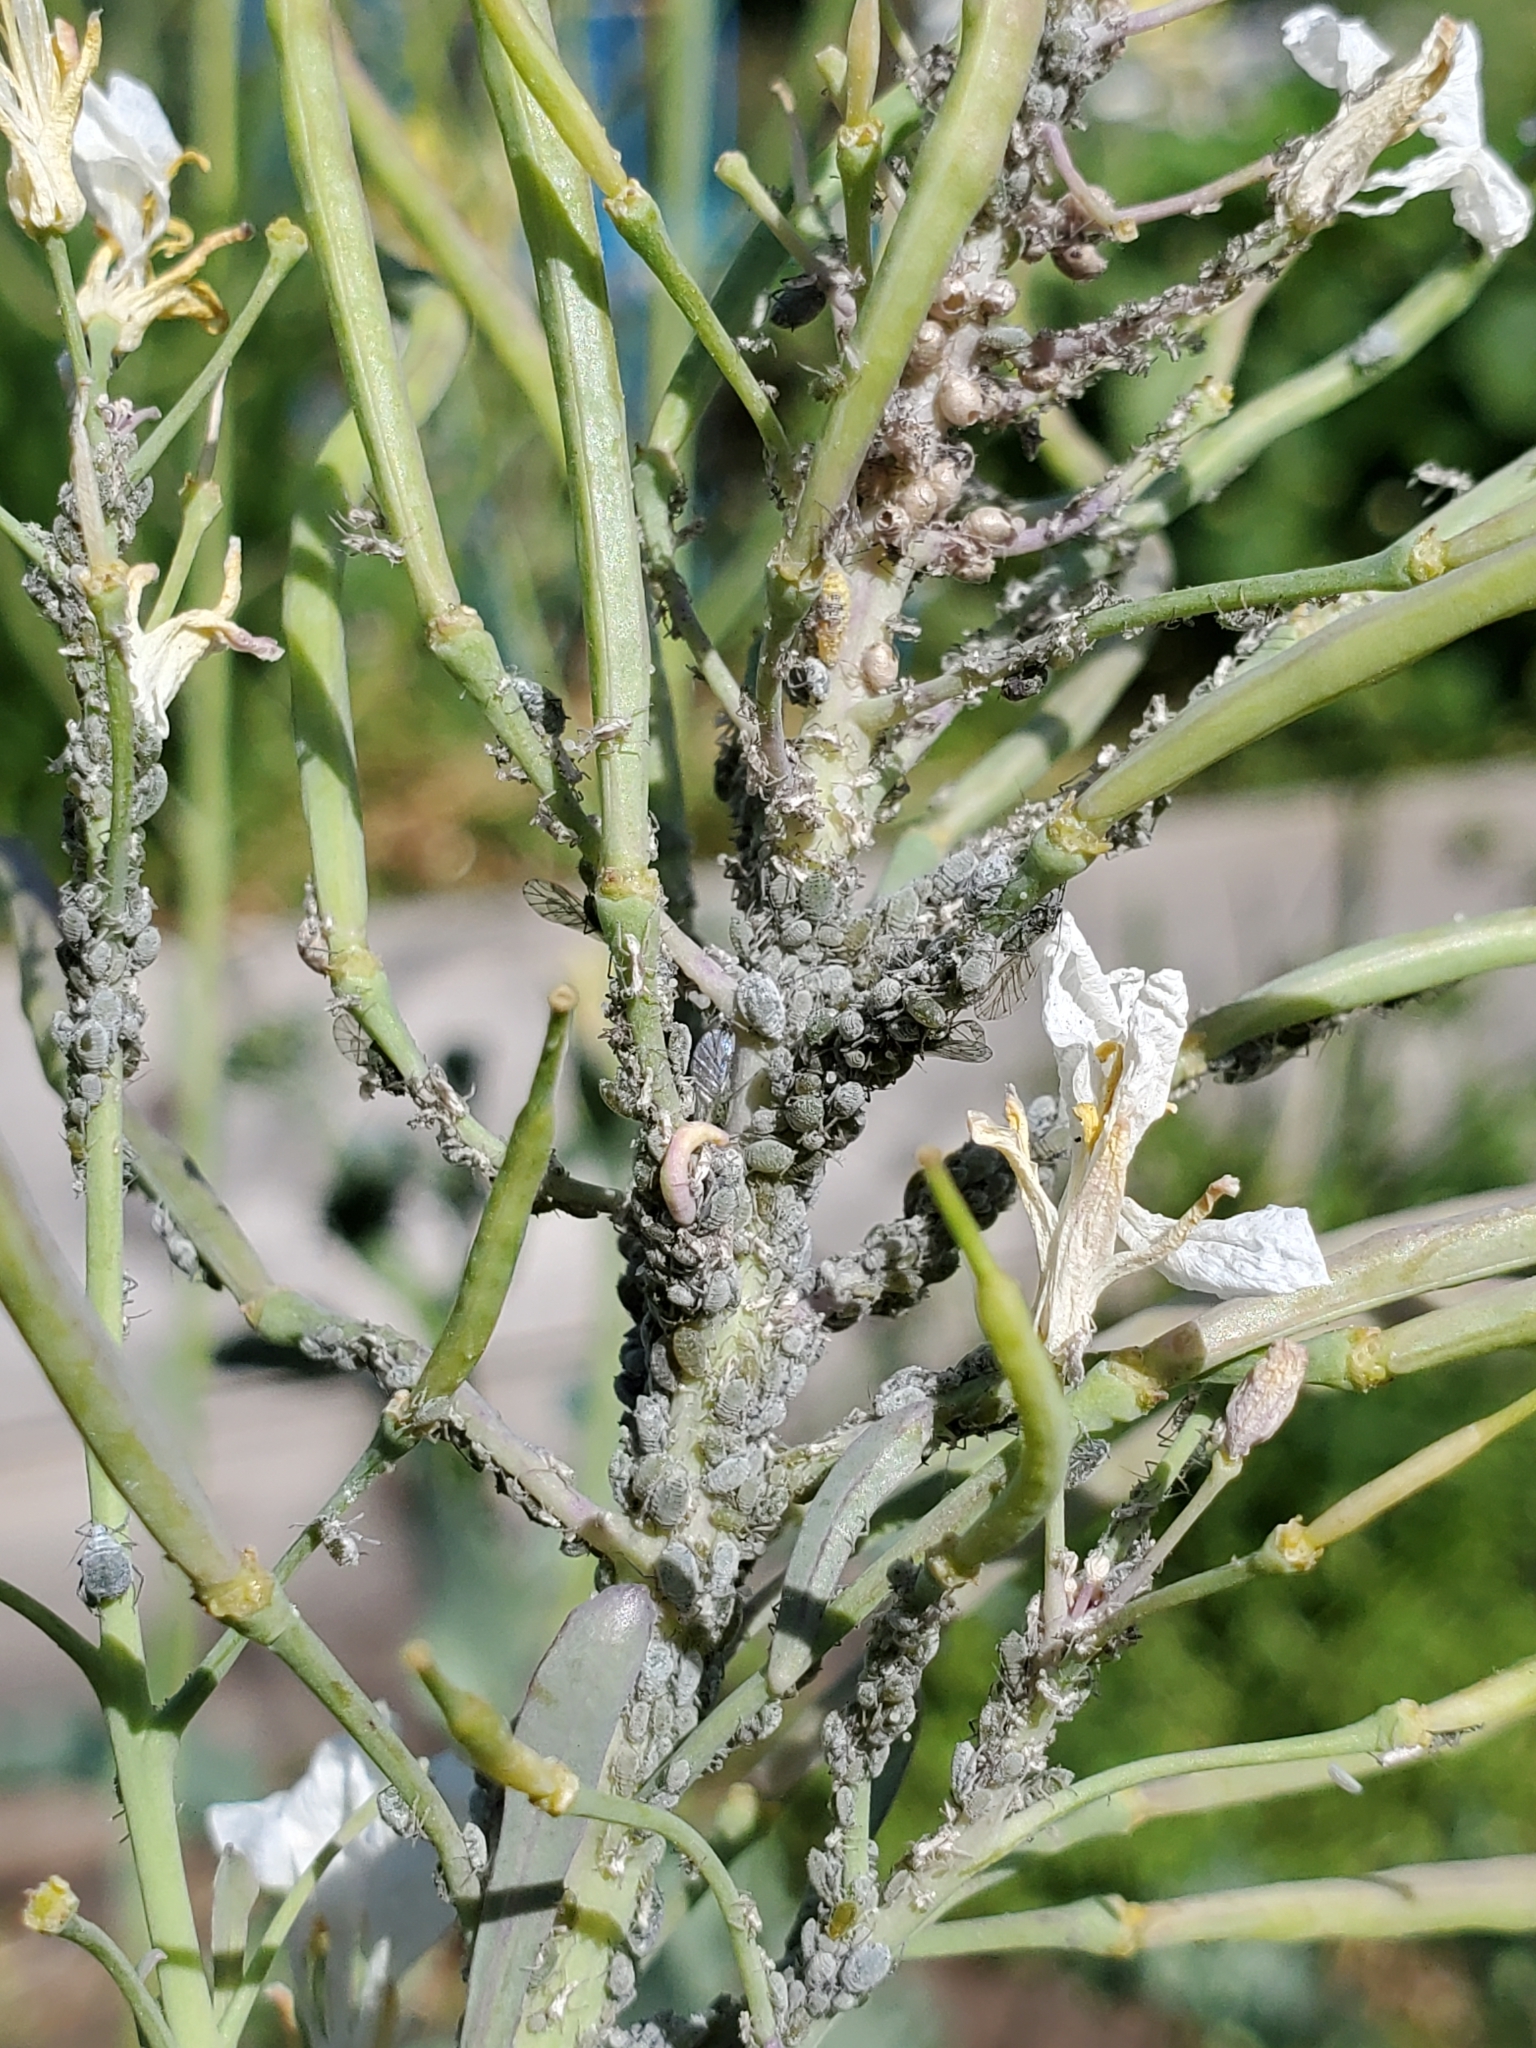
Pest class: cabbage_aphid